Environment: real
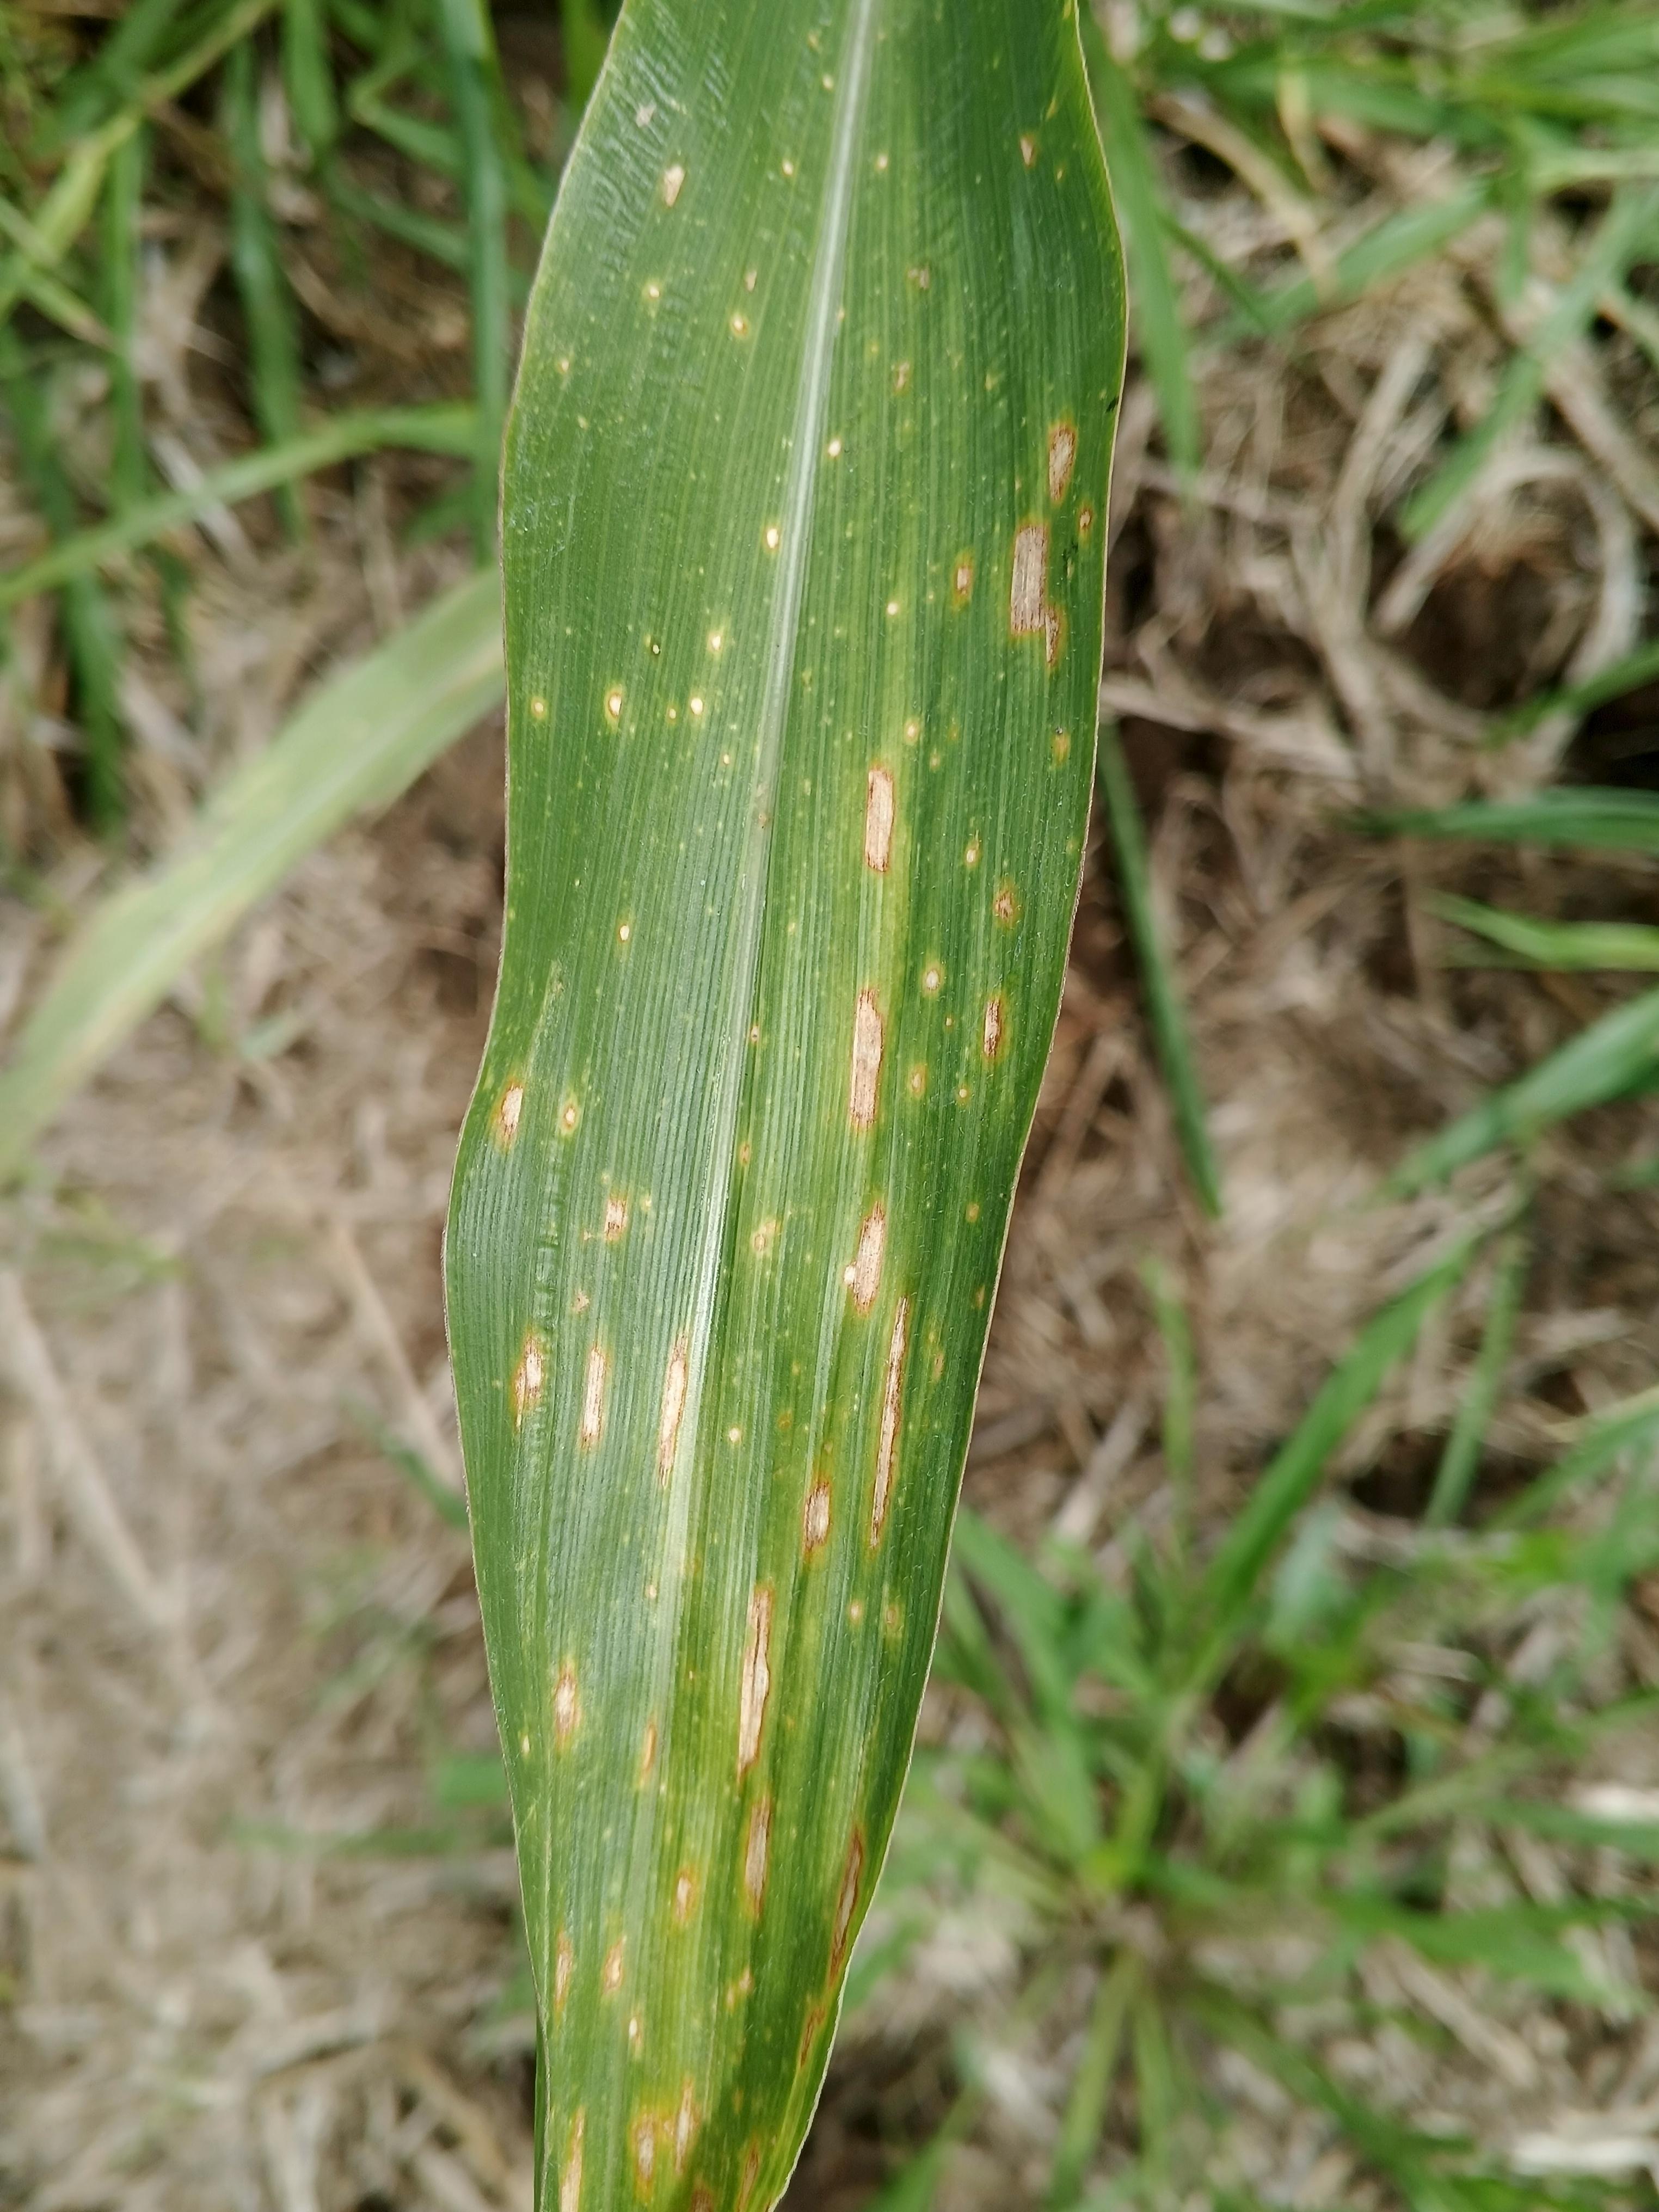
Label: gray_leaf_spot